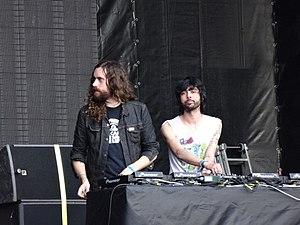
Justice est un groupe de musique électronique français, originaire de Paris. Formé en 2003, le groupe est composé de Gaspard Augé et de Xavier de Rosnay. Apparu pour la première fois sous le label Musclorecords, dont Gaspard Augé est à l'époque le graphiste, le duo réalise un premier morceau intitulé Sure You Will, un hommage au groupe The Buggles, aux accents rock 'n' roll-pop avec un zeste électronique. Leur premier album studio, intitulé †, publié le 11 juin 2007 en Europe, est bien accueilli par la presse spécialisée. S'ensuit la sortie du deuxième album du groupe annoncé pour le 24 octobre 2011 intitulé Audio, Video, Disco. Un troisième album studio, Woman, est publié en 2016. Le duo est considéré comme appartenant à « la deuxième génération de la French touch ».